Knoxville, Tennessee

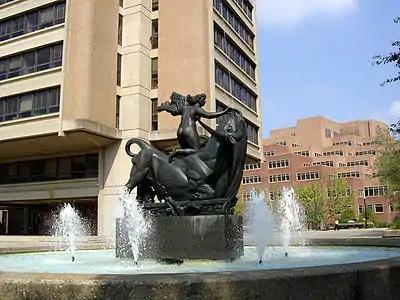
The University of Tennessee at Knoxville is the state's flagship public university. (Pictured: McClung Plaza)

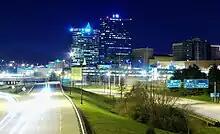
The James White Parkway connects I-40 with Downtown Knoxville.

The Knox County Public Library system consists of the Lawson McGhee Library, located downtown, and 17 branch libraries, overseeing a collection of over 1.3million volumes.